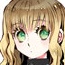
Portrait style: Anime Portrait